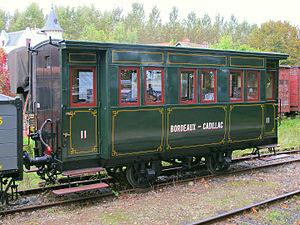
La voiture N° B39 du tramway de Bordeaux à Cadillac (TBC), au Musée des tramways à vapeur et des chemins de fer secondaires français, à Butry-sur-Oise le 5 octobre 2013.
Le Train à vapeur du Beauvaisis est un chemin de fer touristique à voie métrique créé par le Musée des tramways à vapeur et des chemins de fer secondaires français, sur une partie de l'ancienne ligne de Saint-Omer-en-Chaussée à Vers.
Cet article recense les voitures et wagons de chemin de fer de France classés ou inscrits aux monuments historiques.
Le Tramway de Bordeaux à Cadillac, a fonctionné entre Bordeaux et Cadillac dans le département de la Gironde entre 1897 et 1935. La ligne était construite à voie métrique.